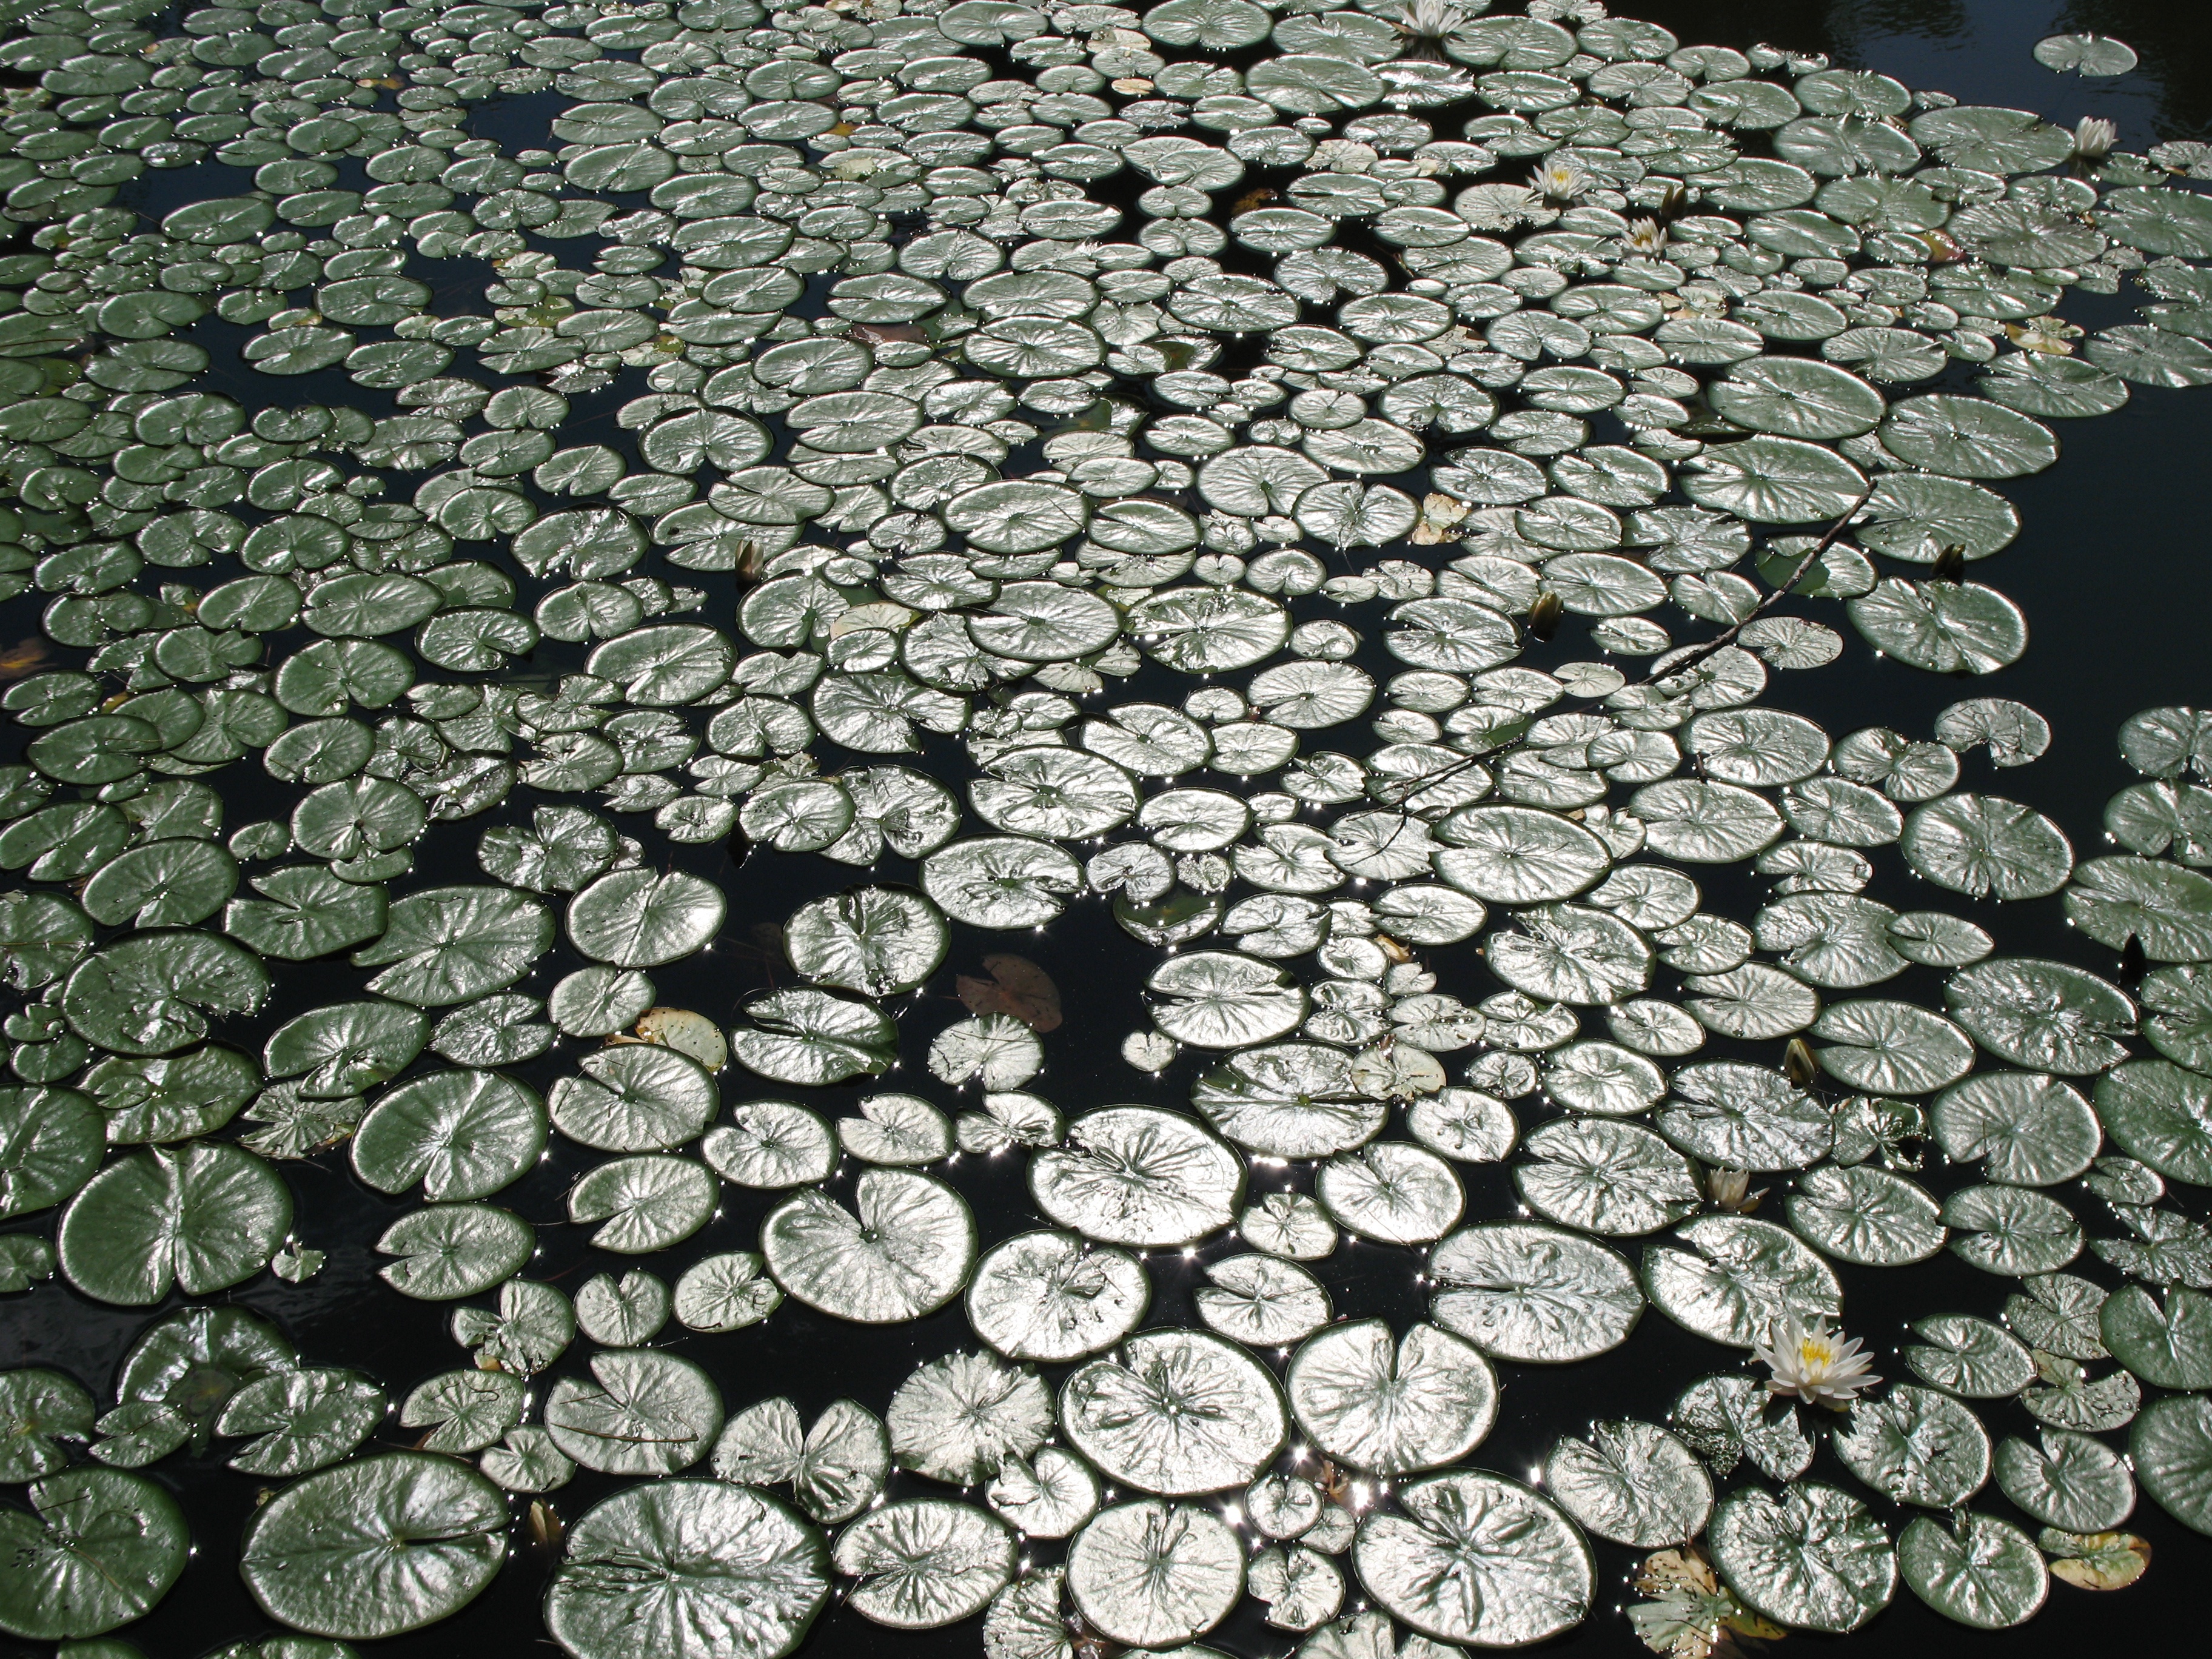
screen, water, outdoor, rock, plant, trunk, asphalt, summer, pond, green, reflection, tranquil, soil, botany, flora, circle, background, beautiful, lily, flooring, road surface